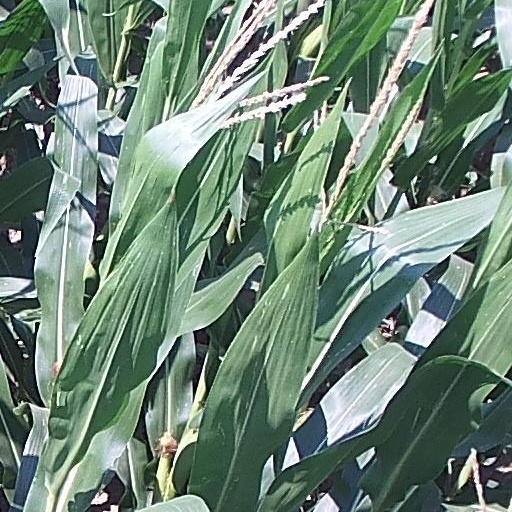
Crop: maize; corn